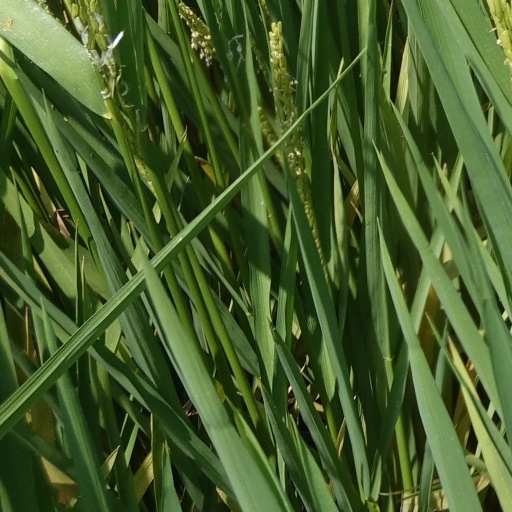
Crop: rice